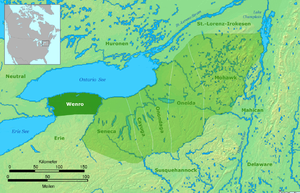
Les Wenros ou Wenrohronons étaient un peuple amérindien peu connu parlant une langue iroquoienne. À l'origine, ils résidaient dans l'ouest de l'actuel État de New York et le nord-ouest de la Pennsylvanie. Il semblerait qu'ils aient habité le haut de la vallée de l'Allegheny, entre les territoires des Sénécas et la nation des Neutres.